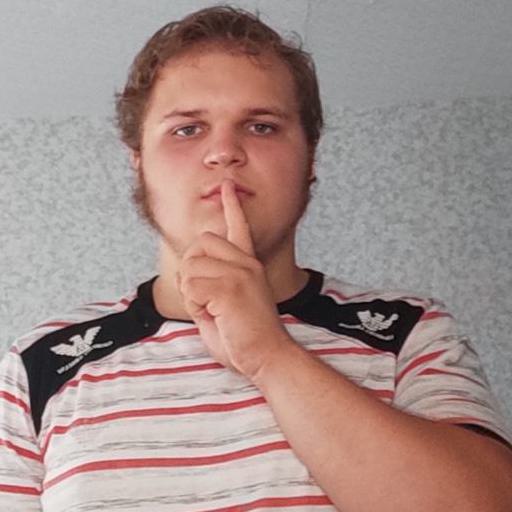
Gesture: mute